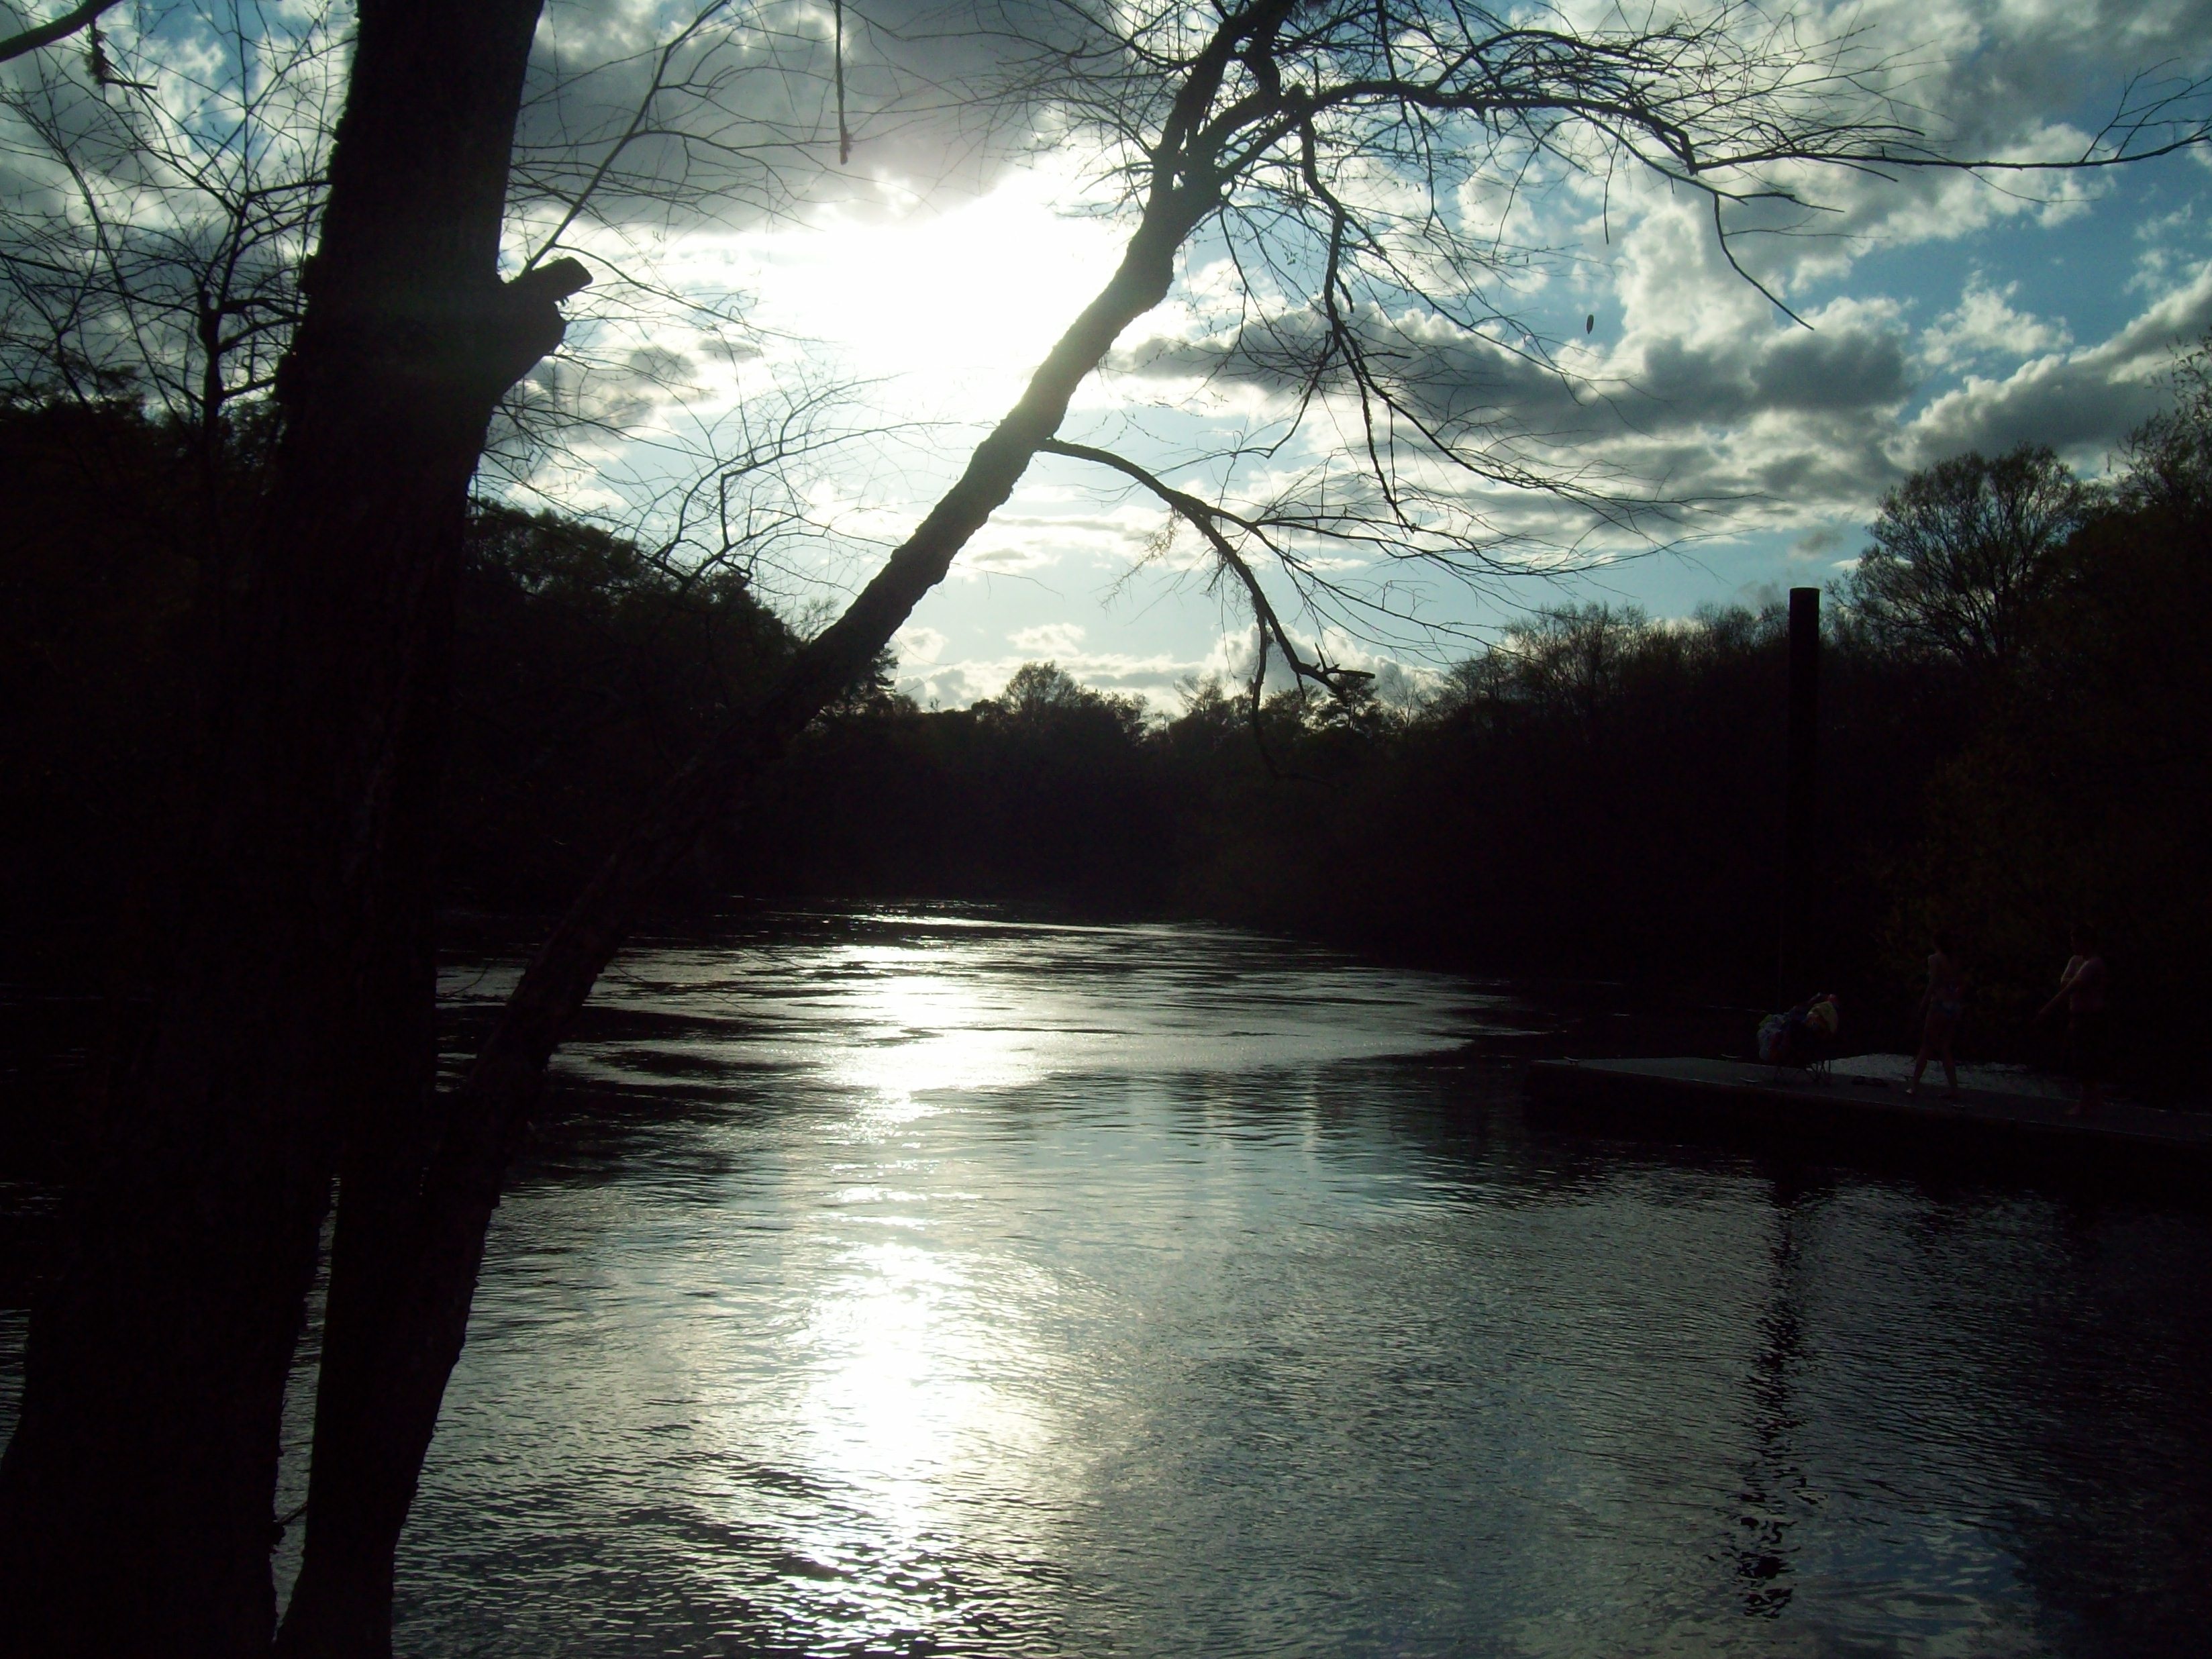
landscape, tree, water, nature, forest, outdoor, cloud, sky, sunset, sunlight, morning, lake, view, dawn, river, dusk, environment, stream, evening, reflection, scenic, natural, scenery, darkness, beautiful, atmospheric phenomenon